Mountain Rest (film)

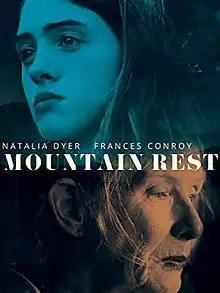
Film poster

Mountain Rest is a 2018 American independent drama film written and directed by Alex O Eaton and starring Natalia Dyer and Frances Conroy.